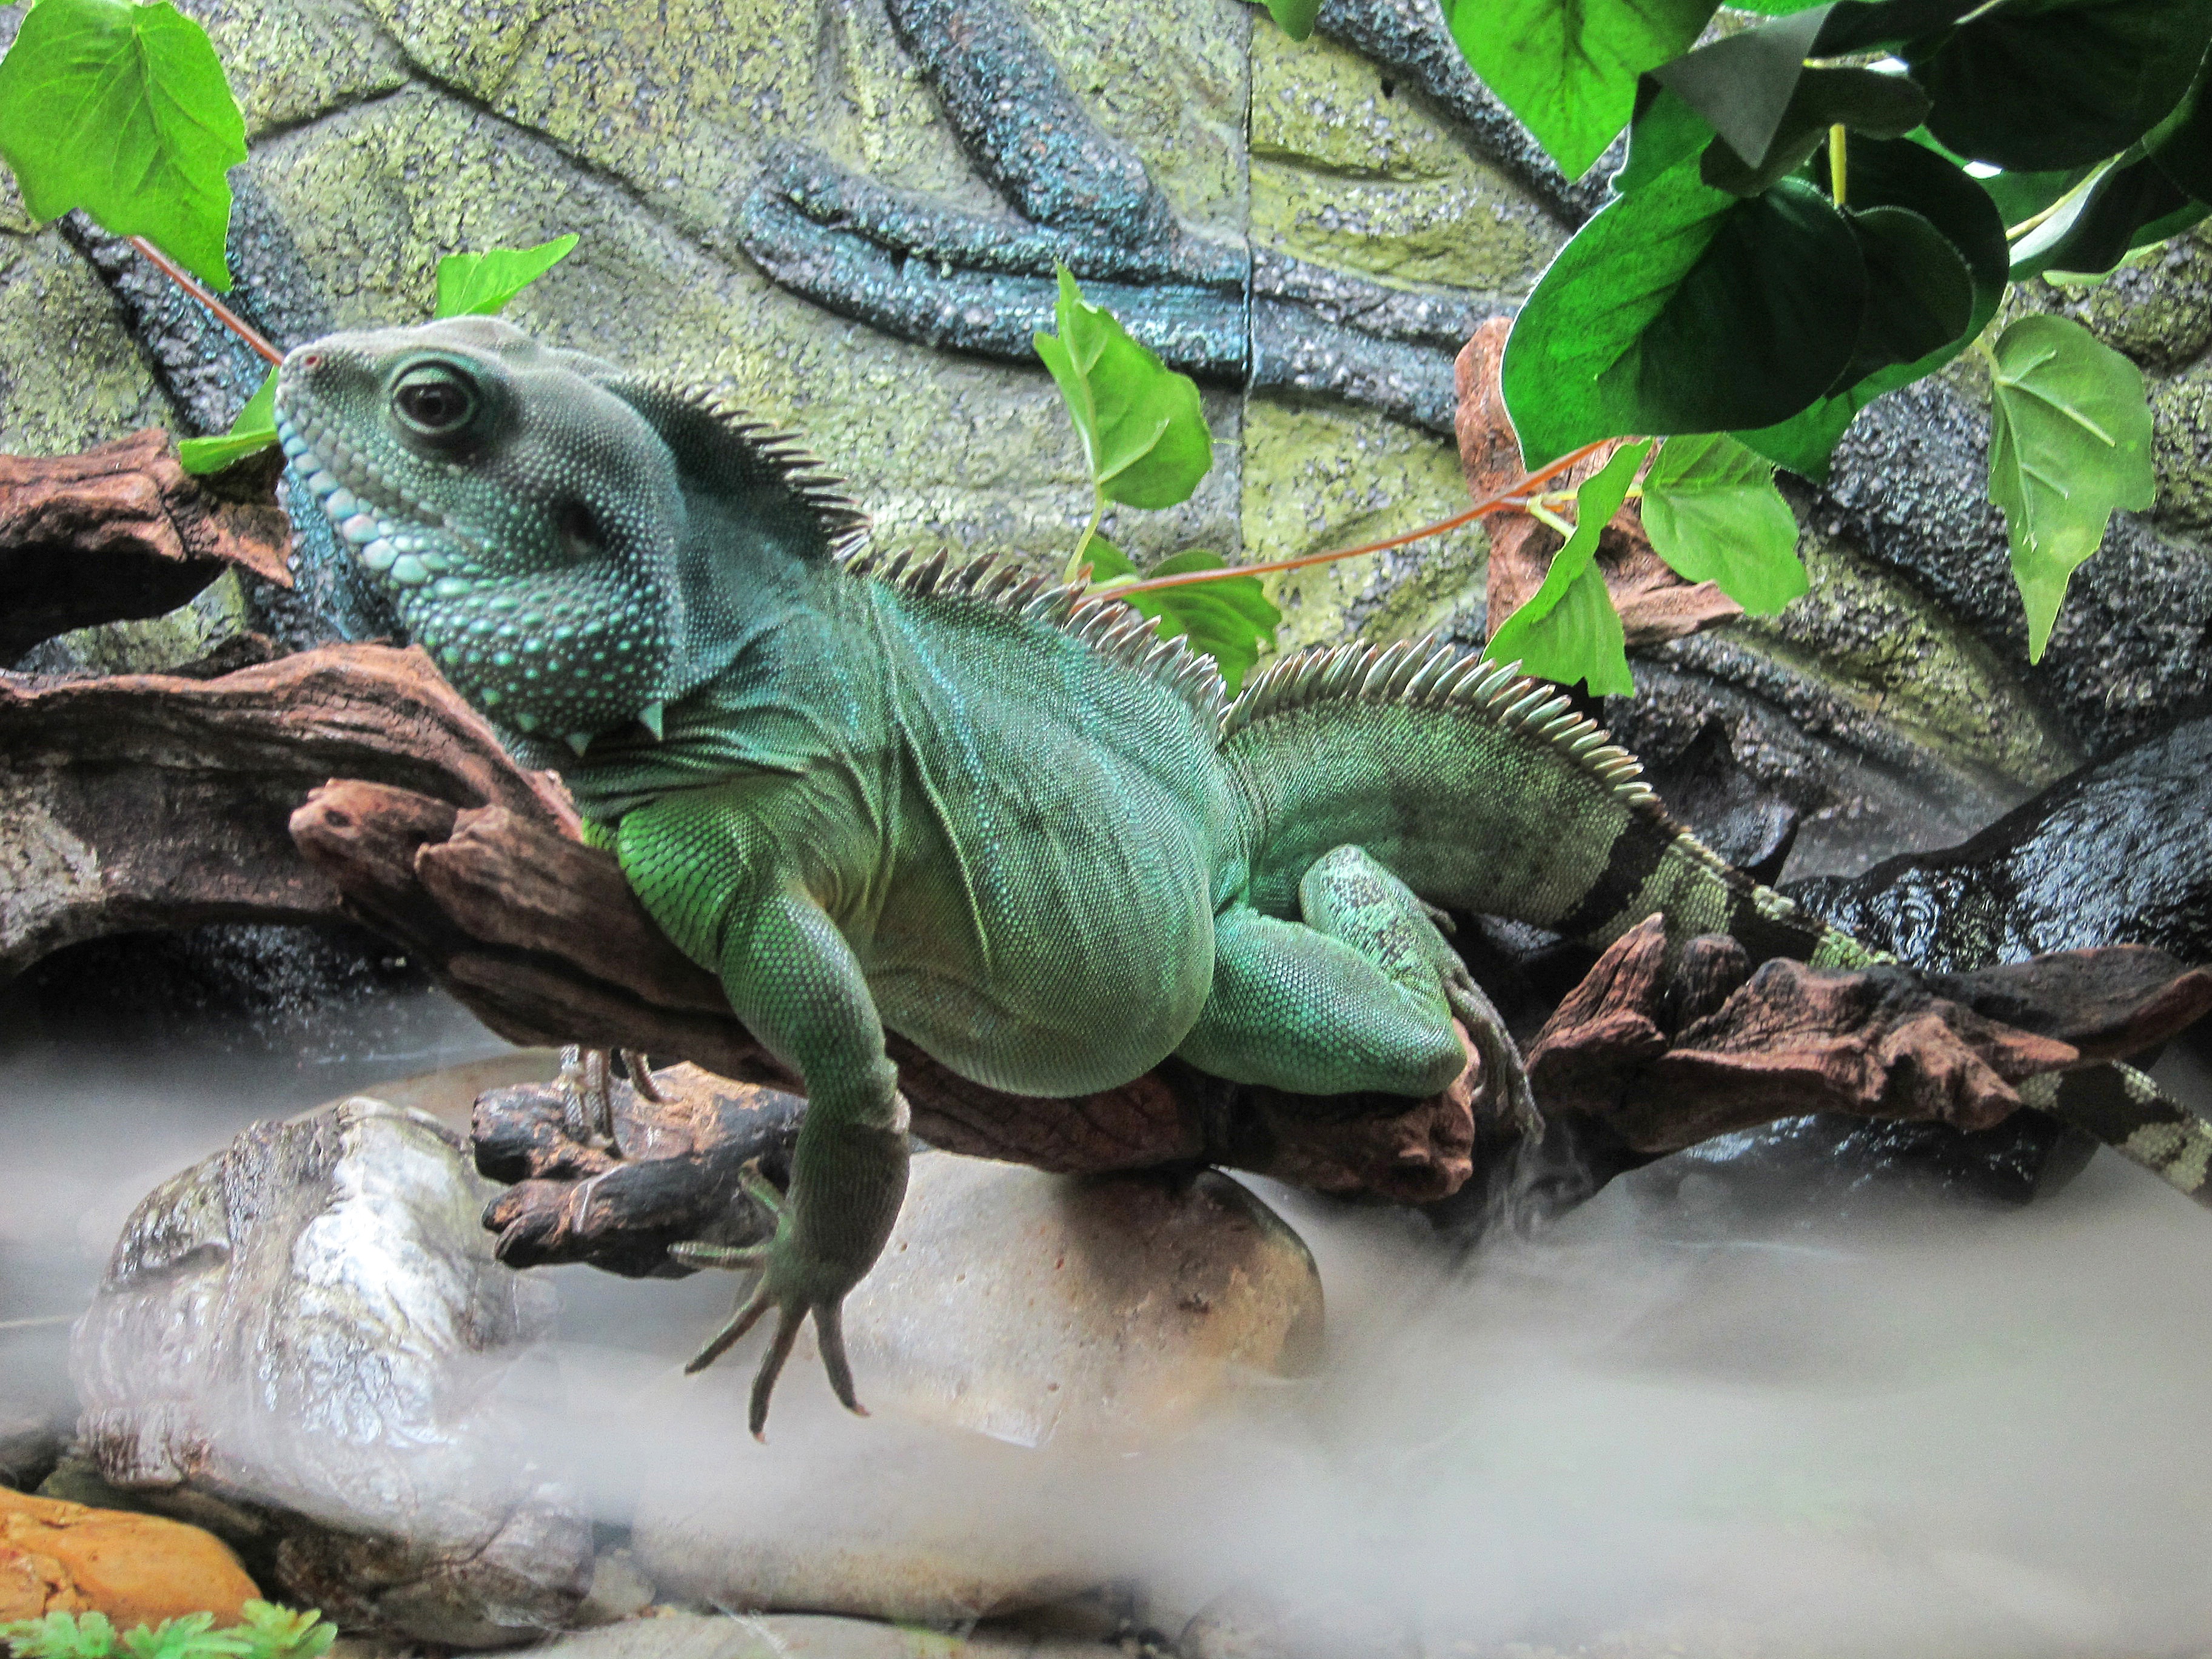
water, nature, animal, wildlife, underwater, swim, zoo, green, jungle, botany, reptile, iguana, fauna, lizard, aquarium, vertebrate, exotic, iguania, scaled reptile